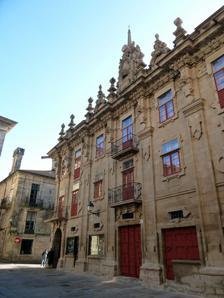
Building: Casa do Cabido
Country: Spain
Year built: 1758
Historic house in Galicia, Spain Casa do Cabido is a historic house in Santiago de Compostela , Province of A Coruña , Galicia , Spain , facing the Praza de Praterías. It was designed for urban beautification in order to decorate and match the surroundings and completed in 1758 in the baroque style. History and characteristics The medieval silversmith guilds gave name to the Praza das Praterías and to the south façade of the Cathedral: across the square, the Baroque -style Casa do Cabido was built, about three meters deep with an only scenographic function, closing one of the sides around the fountain. Designed by the architect of the Galician baroque Clemente Fernández Sarela, it dates from the year 1758. Initially it was the seat of the Cathedral Council, but it became private property in the mid-nineteenth century. This way Casa do Cabido, in front of the Cathedral, had a new fake façade strictly following the local architectural order of the early 18th century, the style of plates typical of the Baroque in Compostela. It inspired Valle-Inclán the story of My Sister Antonia , just like the fountain (Fonte dos Cabalos) inspired Federico García Lorca for the Dance of the Moon poem in Santiago. In the year 2005, the film The Carpenter's Pencil was shot on it. References